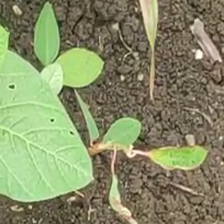
Weed species: Moti_dudhi(Euphorbia_geneculata_L)